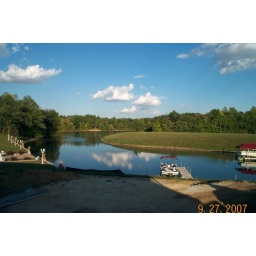
View of the lake and our pontoon boat taken from the screened in porch at the back of the house.